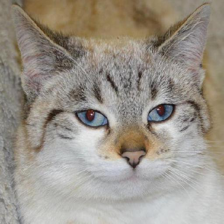
Label: animals